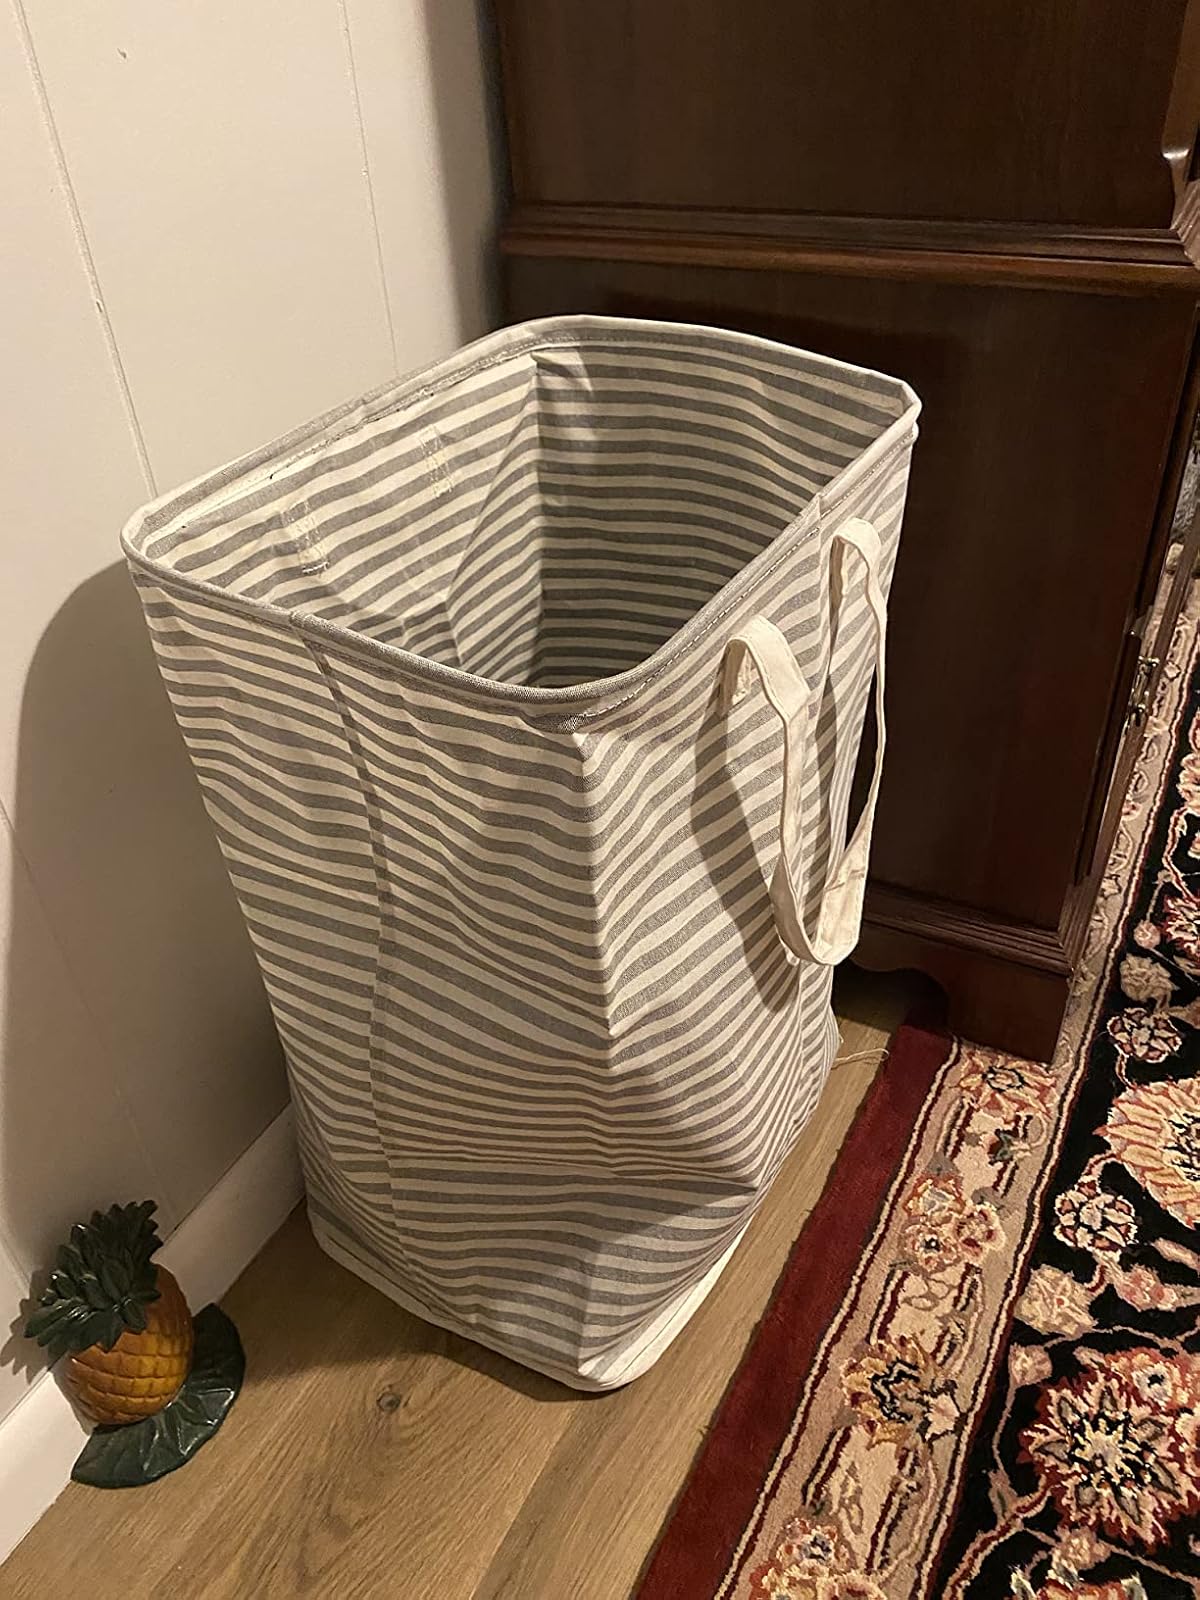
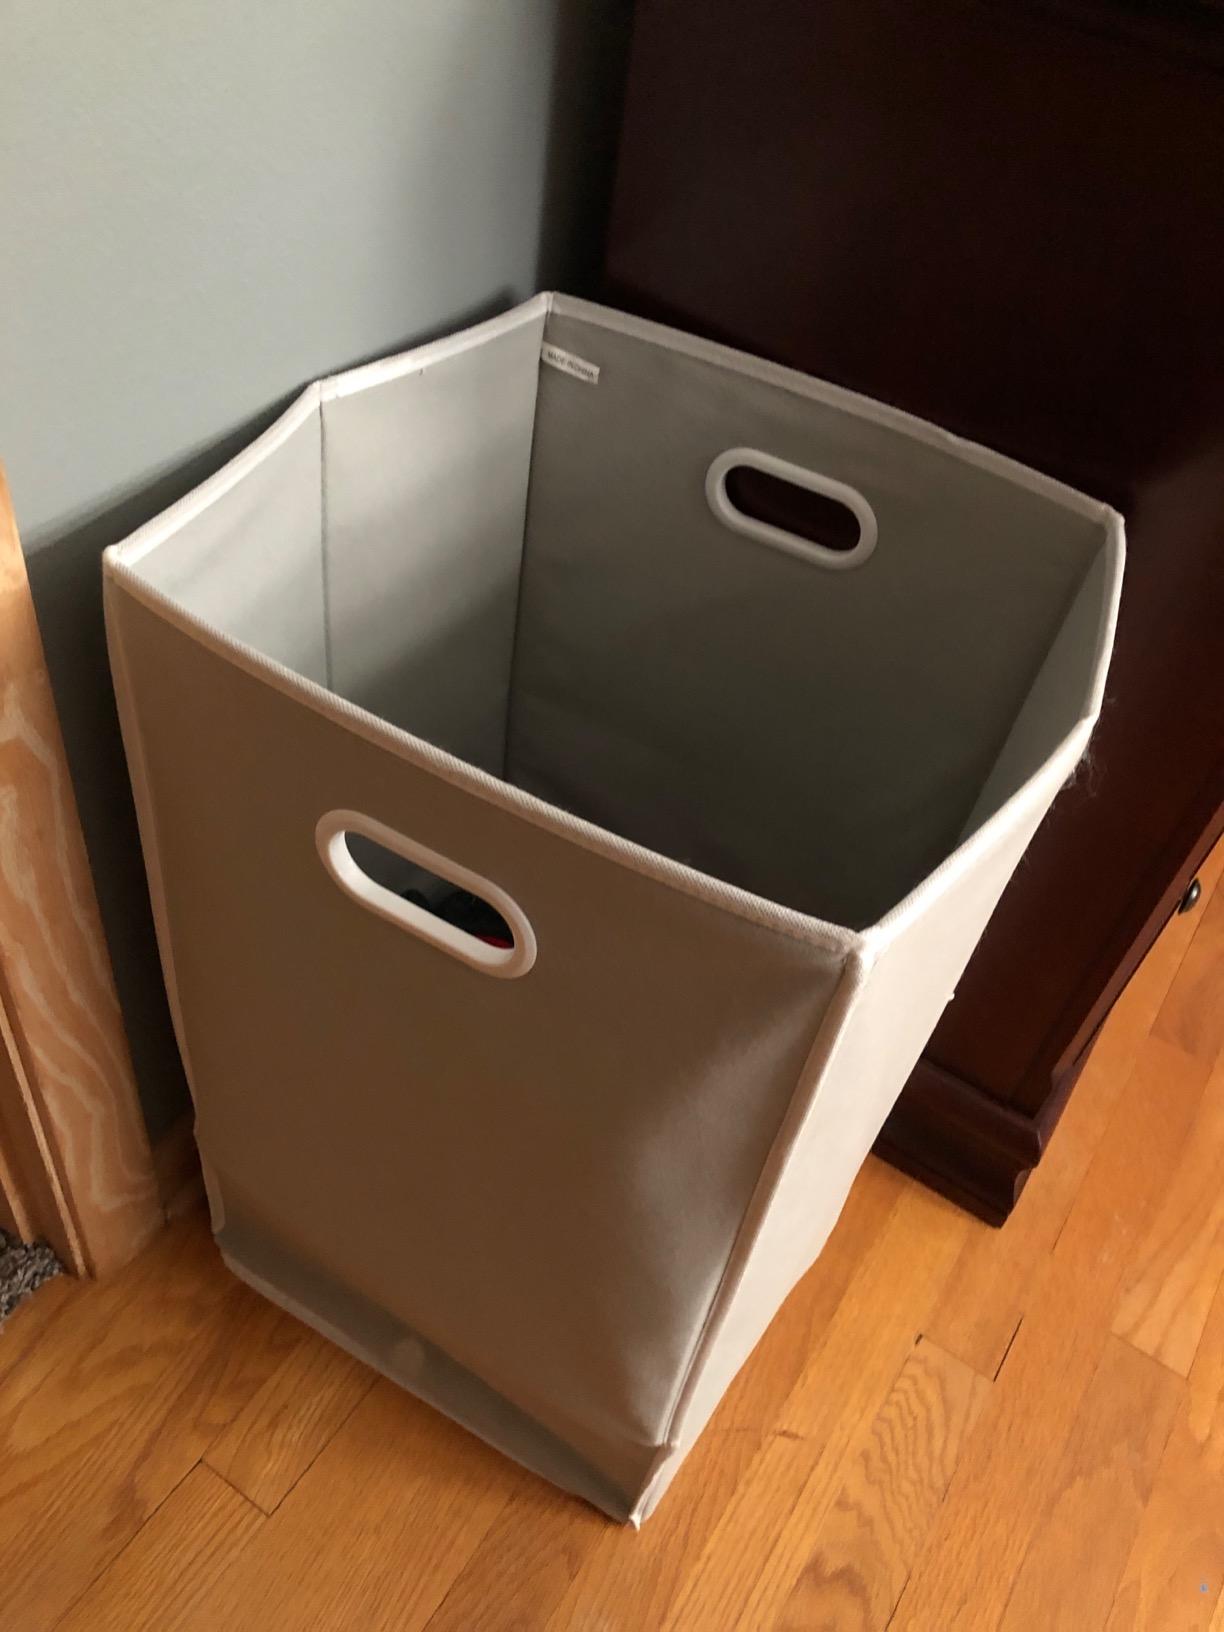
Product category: items_hamper
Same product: no